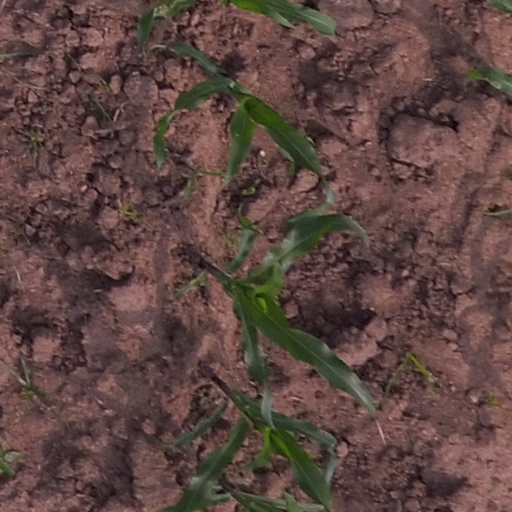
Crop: maize; corn